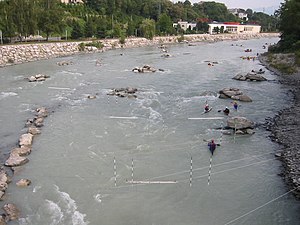
Rhône / Bifloder og tilløb
Rhône er en 812 km lang schweizisk/fransk flod, som udspringer i Valais i Schweiz i Gotthard-massivet ved Rhônegletsjeren. Rhône er Frankrigs mest vandrige flod. Den løber gennem Genevesøen og ind i Frankrig ved Geneve. Herefter løber den mod syd og lægger skråninger til vindyrkningen i Côtes du Rhône. Rhône har sit udløb i Middelhavet via Camargue, et stort sumpområde syd for Nîmes og Avignon ved den franske middelhavskyst.